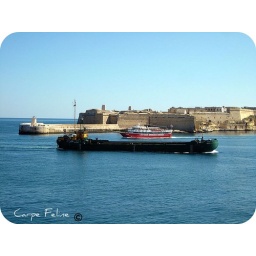
ship coming in, tourist boat going around the creeks and Grand Harbor of Malta